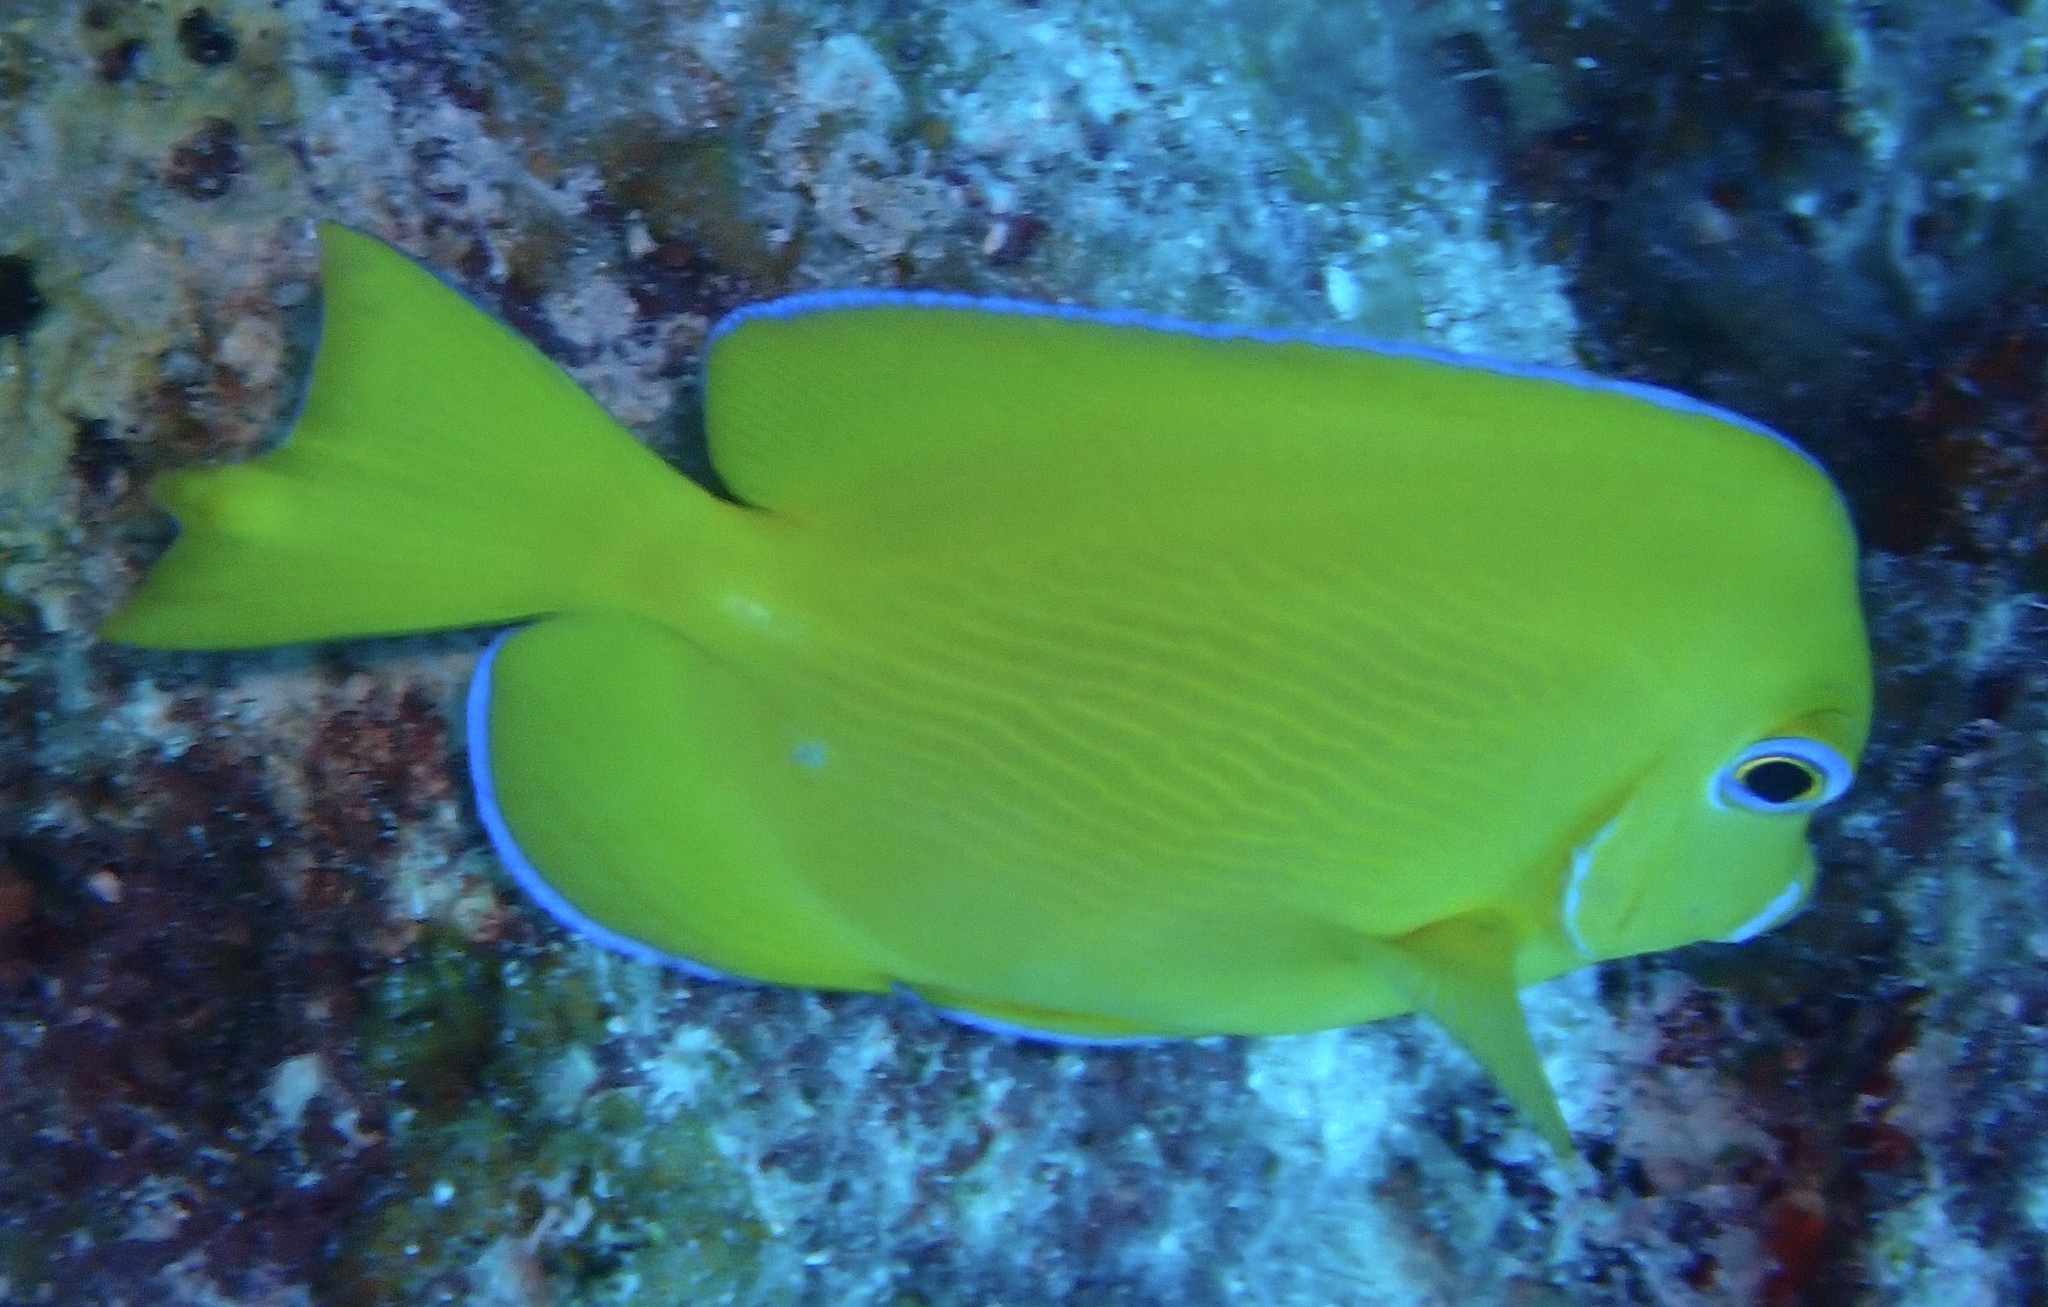
Acanthurus coeruleus (Atlantic Blue Tang)